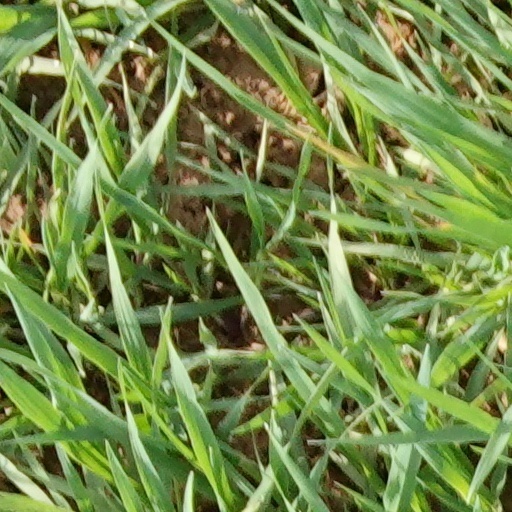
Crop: wheat